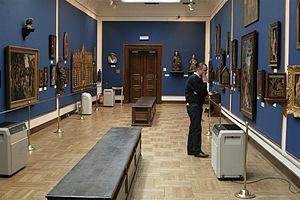
"Le Musée national de Cracovie est le plus ancien et le plus grand musée ""national"" en Pologne. Il a été créé en 1879, alors que l'état polonais n'existait pas, par une résolution du conseil municipal de Cracovie. Jusqu'à la fin de la Première Guerre mondiale, c'était le seul grand musée polonais ouvert au grand public. Il est à ce jour l'institution polonaise la plus riche en collections, bâtiments et galeries. L'ensemble des collections du Musée compte plus de 900 000 pièces, réparti sur plusieurs bâtiments abritant des expositions permanentes et temporaires.